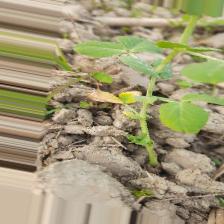
Label: Ascochyta blight